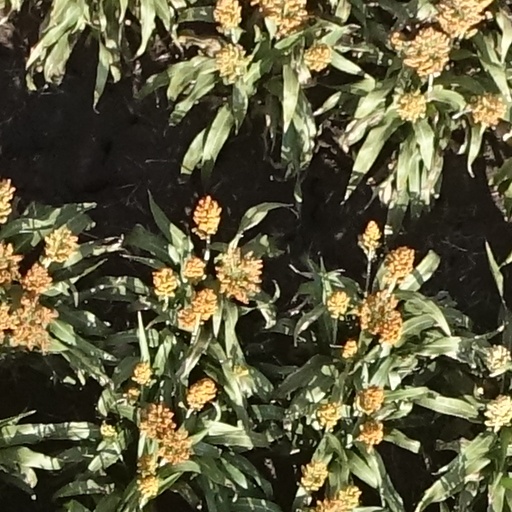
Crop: sorghum